Anthelme Thozet

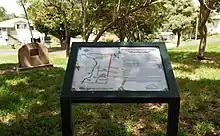
Interpretive signage and a historical marker near the Thozet graves in the Rockhampton suburb of Koongal, 2022

Anthelme Thozet died in 1878 from bilious fever contracted on an expedition to Blackwater and was buried in the garden of his property Muellerville.